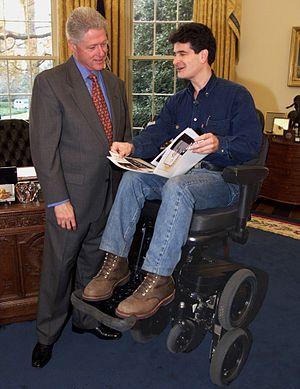
Dean Kamen est un inventeur et homme d'affaires américain, né le 5 avril 1951 à Long Island. Il est principalement connu pour l'invention du Segway PT et sa fondation FIRST créée avec Woodie Flowers.